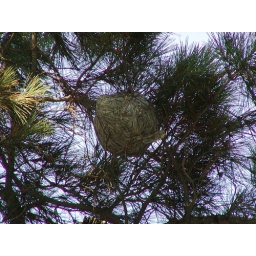
Bee hive in pine tree